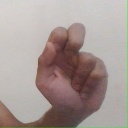
अक्षर: ढ